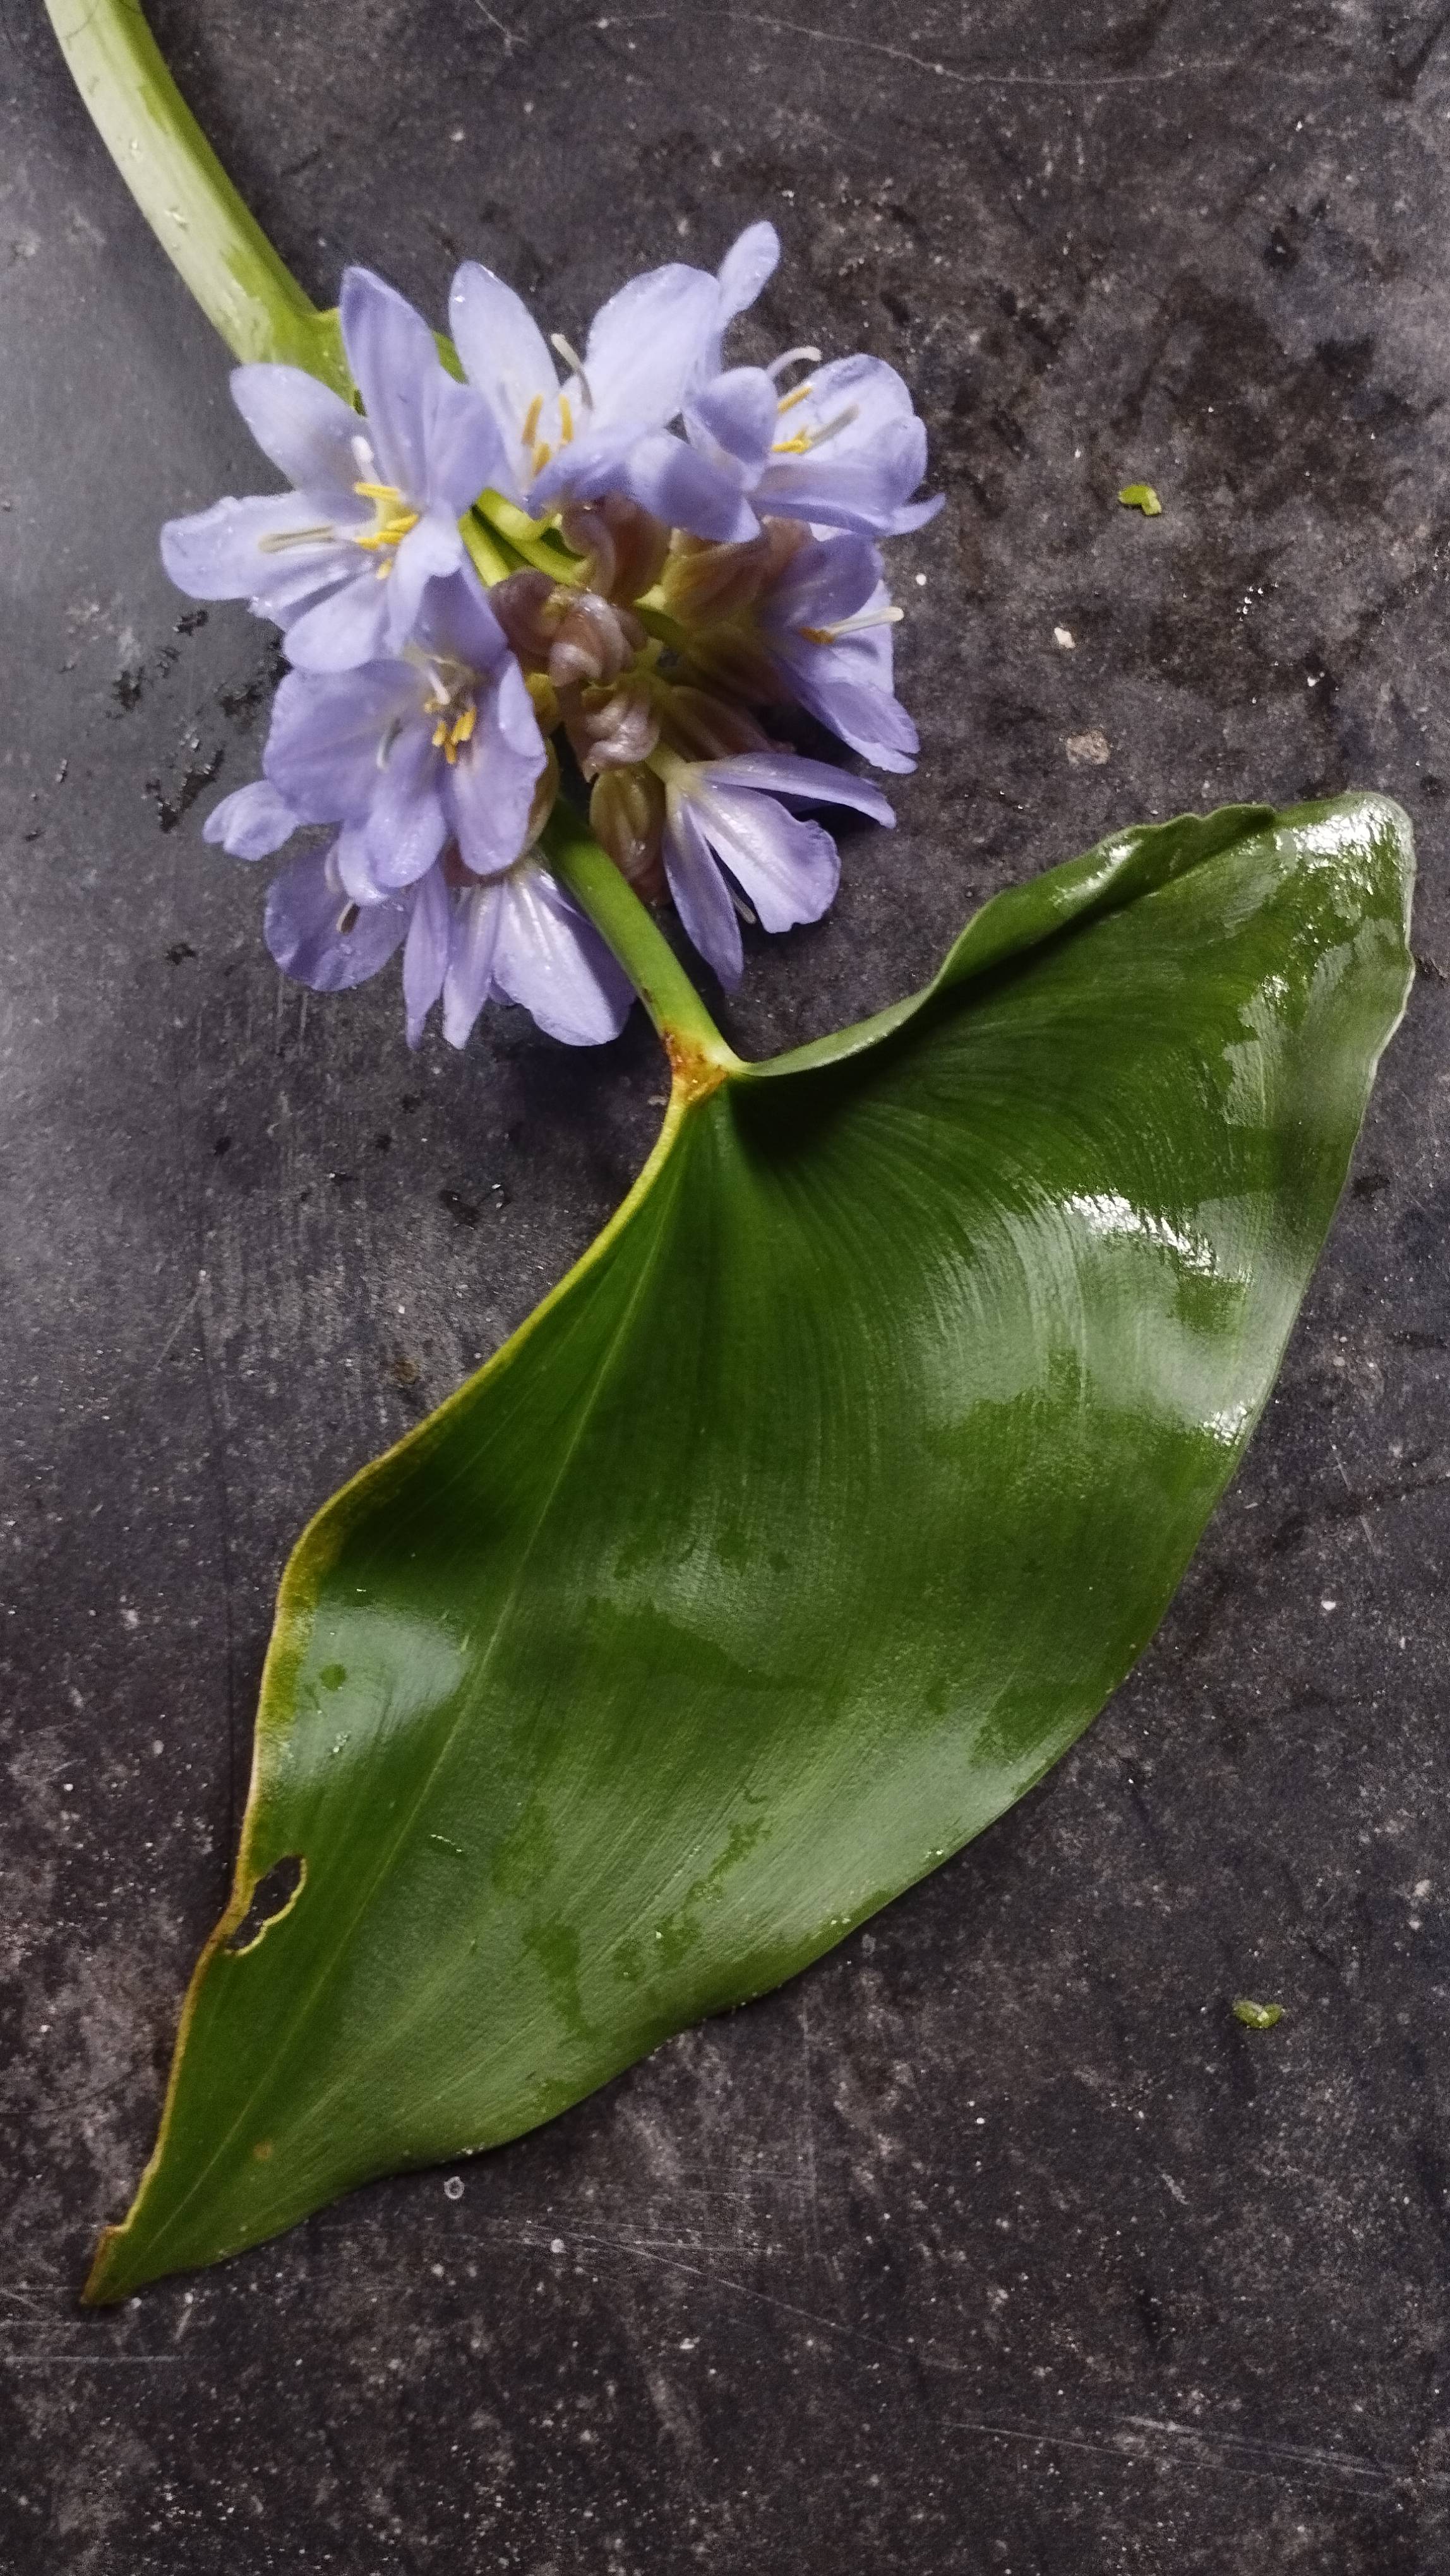
Species: Heartleaf False Pickerelweed (Monochoria korsakowii)